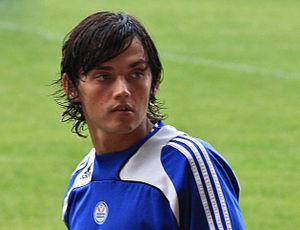
Igors Tarasovs, né le 16 octobre 1988 à Riga en Lettonie, est un footballeur international letton, qui évolue au poste de milieu défensif au Śląsk Wrocław.